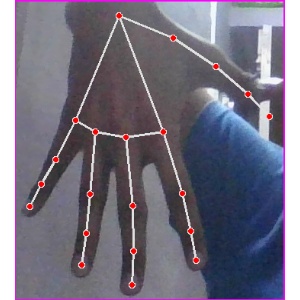
अक्षर: ढ